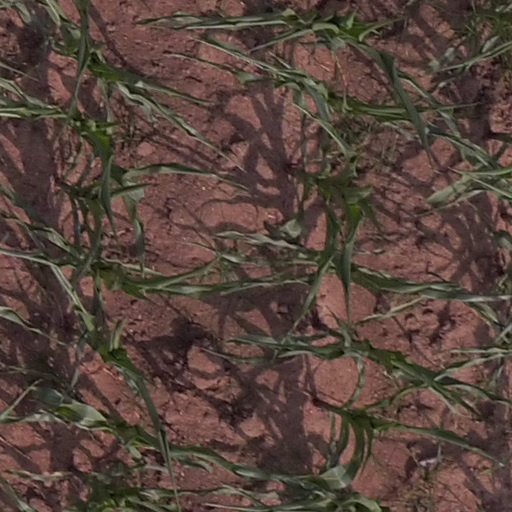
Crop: maize; corn